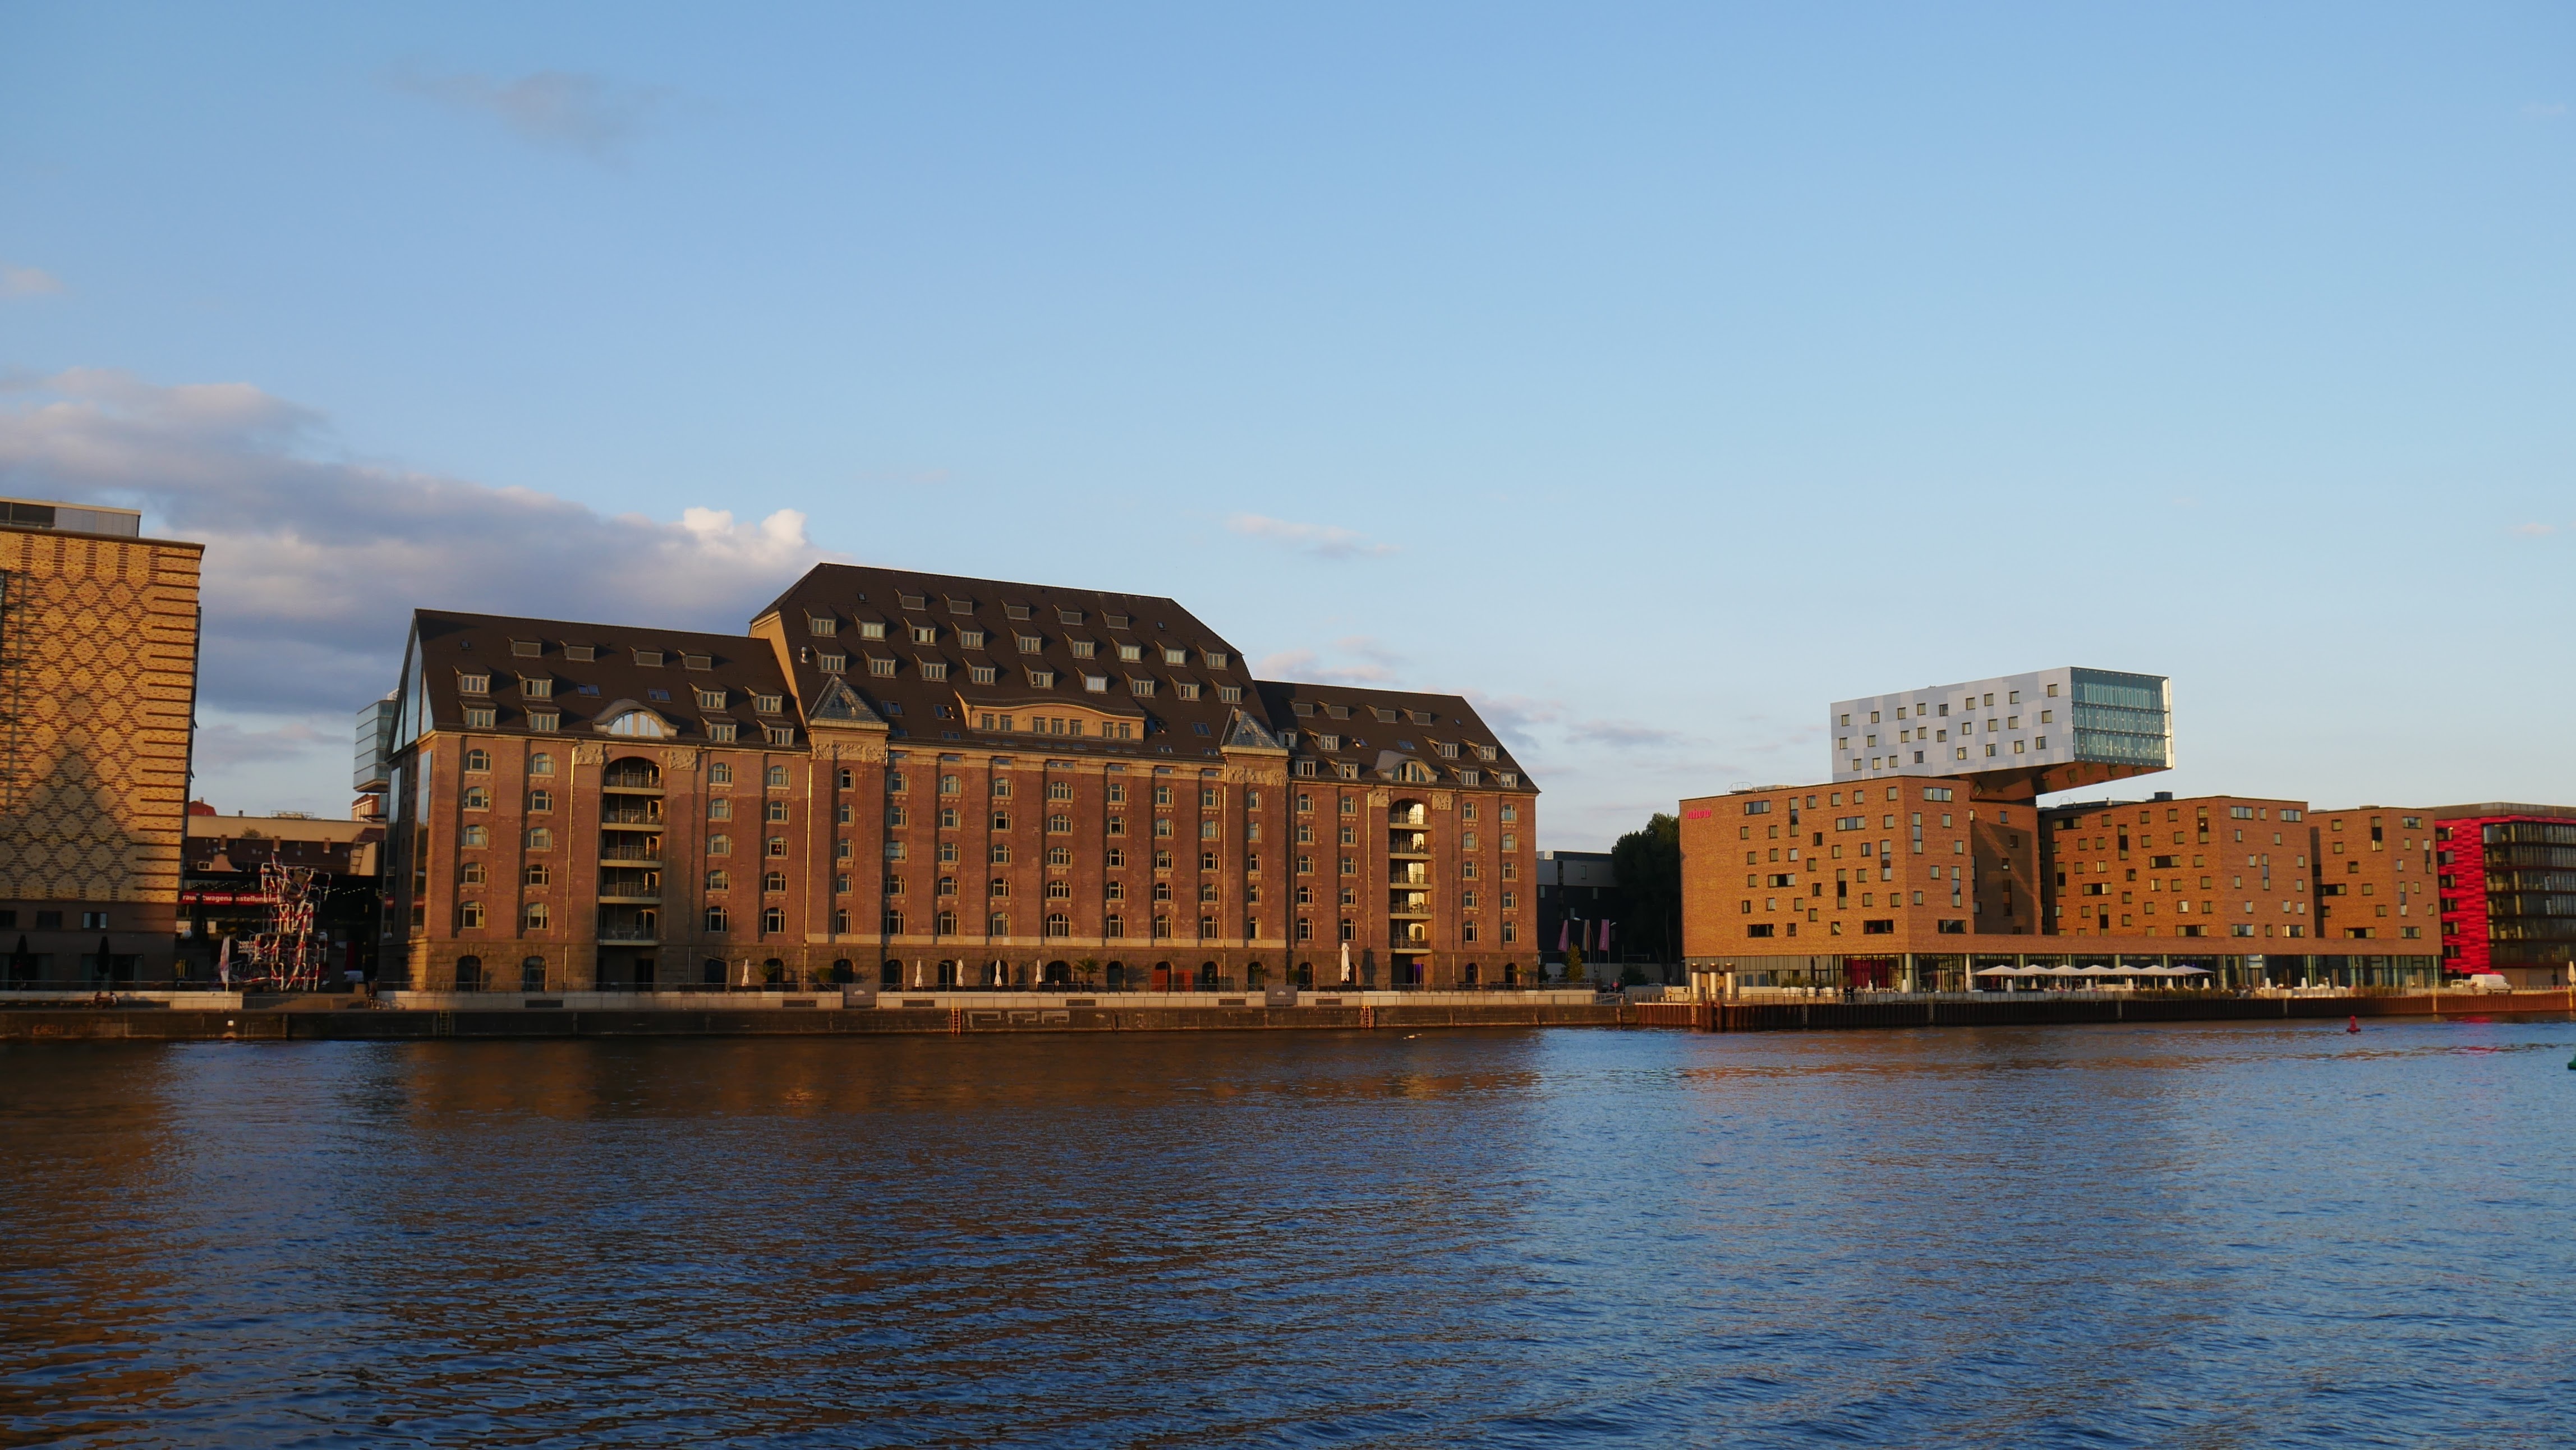
sea, coast, skyline, town, city, river, cityscape, panorama, downtown, dusk, evening, reflection, vehicle, harbor, port, waterway, capital, bank, berlin, spree, mediaspree